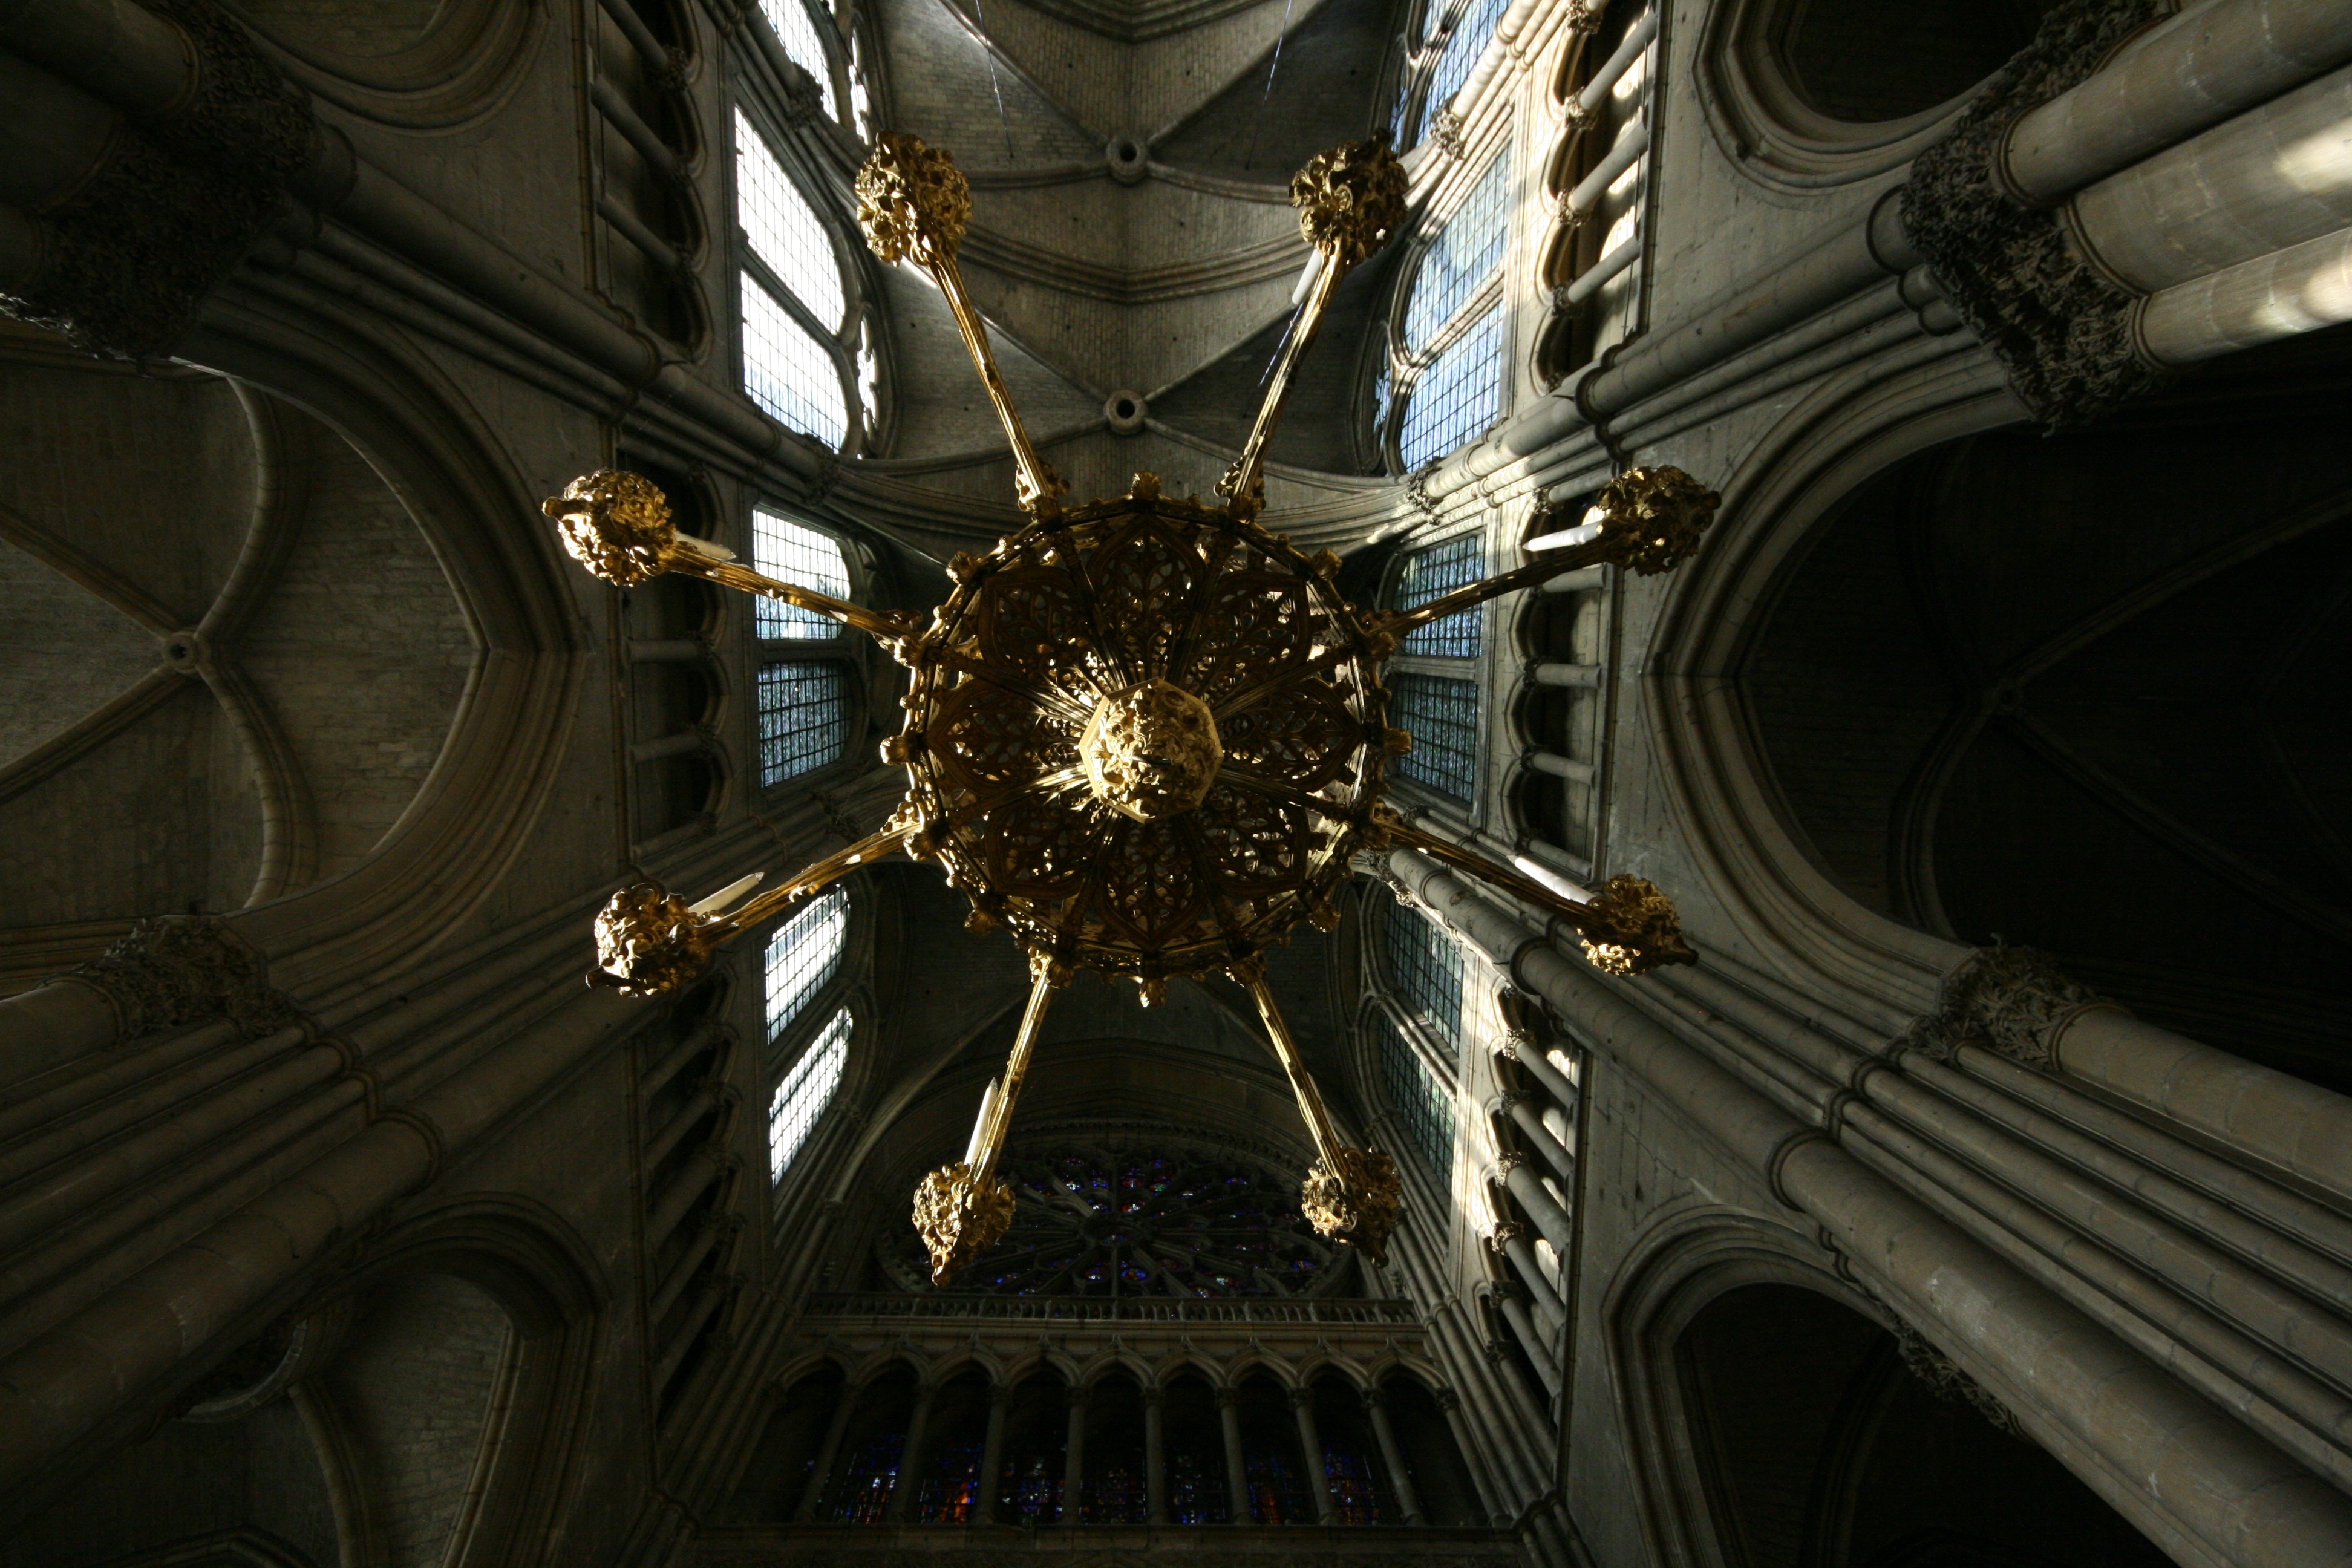
light, night, perspective, darkness, church, cathedral, symmetry, chandelier, dome, screenshot